Shkëlzen Shala

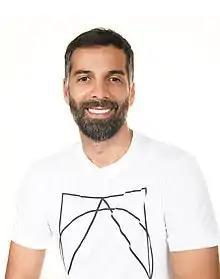

Shkëlzen Shala (born 22 April 1983) is a Kosovo Albanian entrepreneur, gastronome and veganism activist based in Pristina, Kosovo.